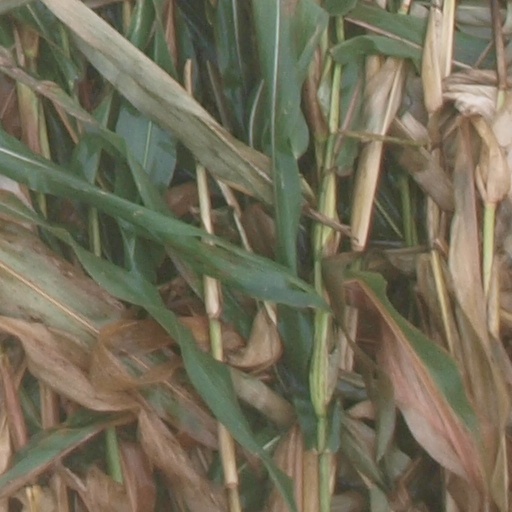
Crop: maize; corn